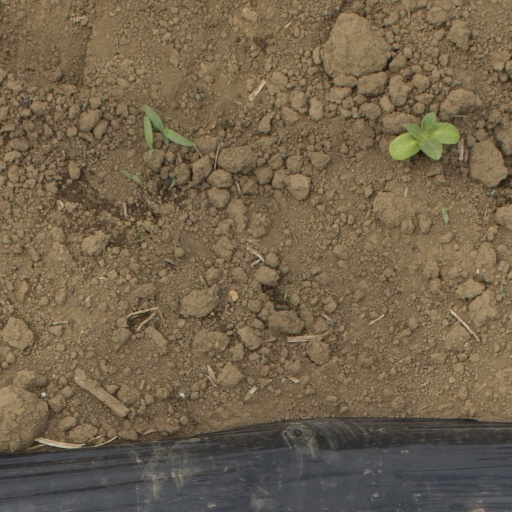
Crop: Jerusalem artichoke